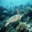
Label: turtle